Harald Martenstein

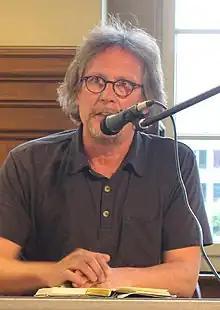
Harald Martenstein (2008)

Martenstein studied History and Romance Studies in Freiburg. From 1981 to 1988, he was a journalist at the "Stuttgarter Zeitung" and from 1988 to 1997 he was a journalist at "Tagesspiegel" in Berlin. Then, Martenstein took up for a short time the line of the culture editorship at the "Abendzeitung (AZ)" in Munich. However, he returned a little later as senior editor to the "Tagesspiegel". Since 2002, he has written a column for "Die Zeit" titled "Lebenszeichen", which since May 24, 2007 appears in "Zeit-Magazin LEBEN" (a supplement to "Die Zeit") as "Harald Martenstein". Since 2004 Martenstein also writes a column for "GEO Kompakt". His second novel, "Gefühlte Nähe (Felt close)" received rather critical reviews.